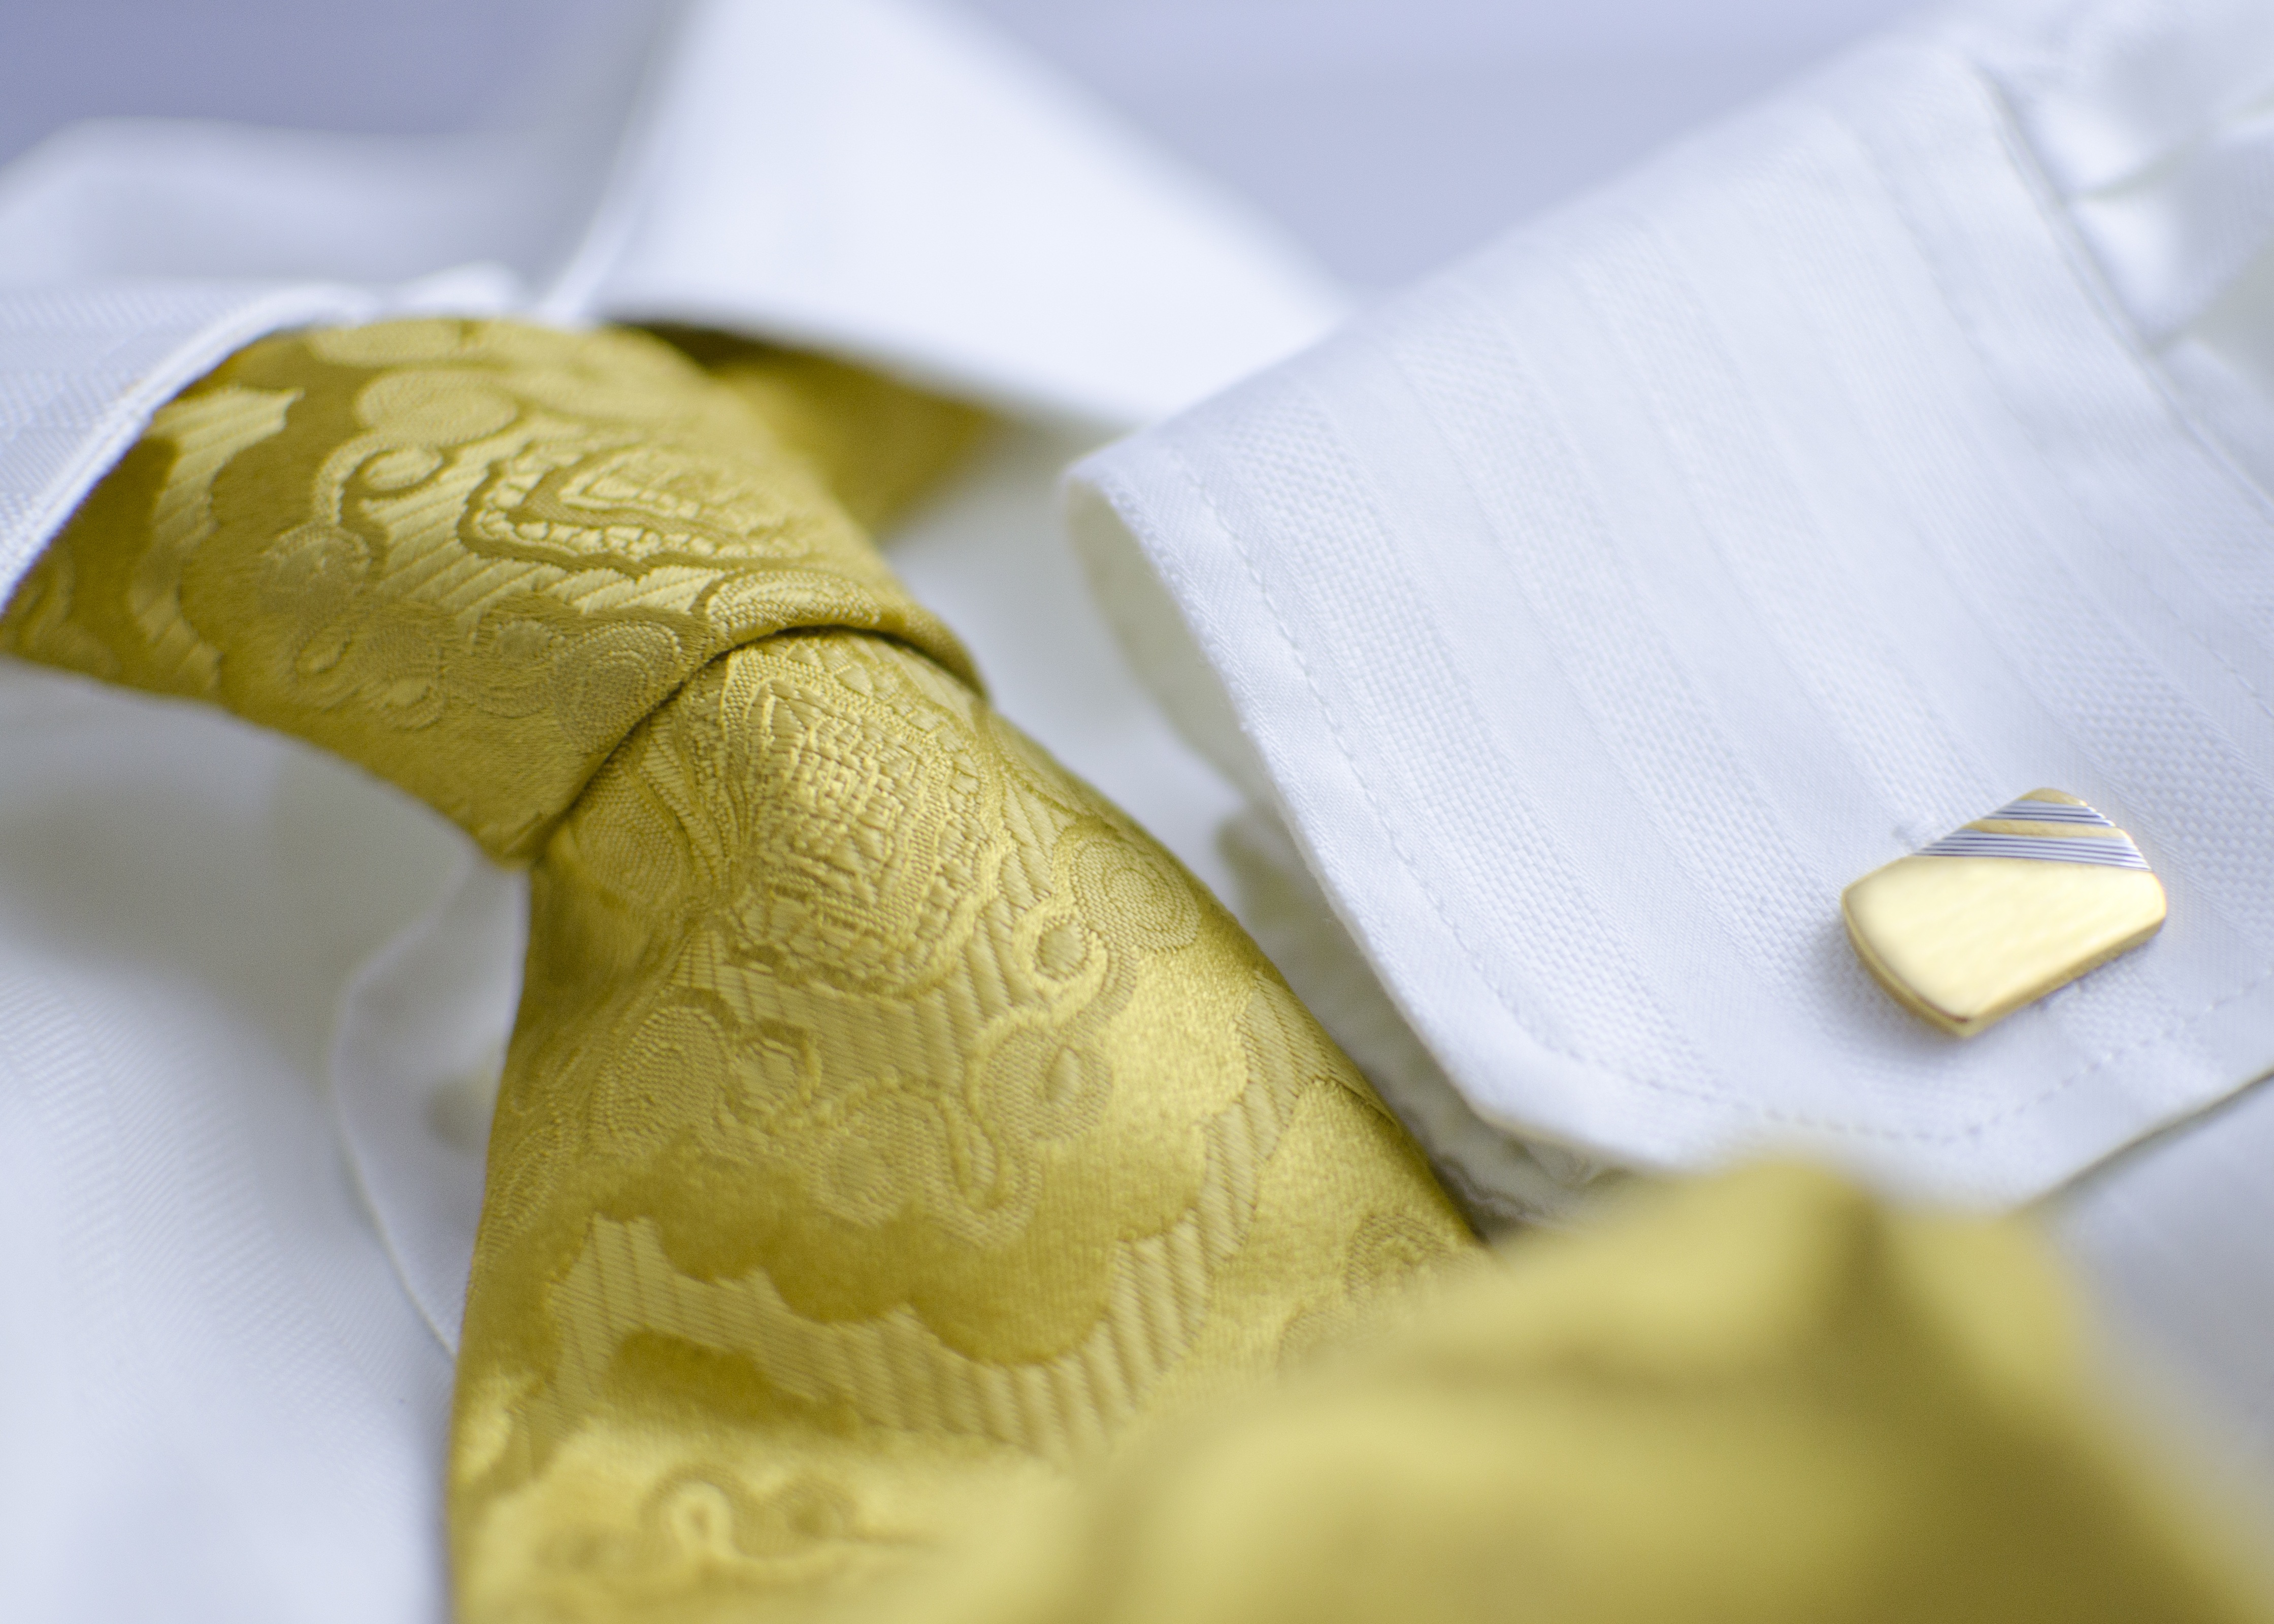
shirt, tie, cuflink, formal, business, male, businessman, men, office, white, professional, collar, fashion, worker, elegance, clothing, dress, manager, style, wear, clothes